Charles Lamb

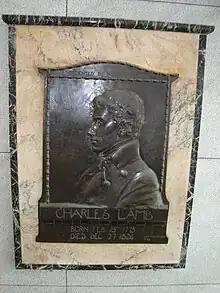
Portrait plaque of Lamb sculpted by George Frampton

In the first years of the 19th century, Lamb began a fruitful literary cooperation with his sister Mary. Together they wrote at least three books for William Godwin's Juvenile Library. The most successful of these was "Tales From Shakespeare", which ran through two editions for Godwin and has been published dozens of times in countless editions ever since. The book contains artful prose summaries of some of Shakespeare's most well-loved works. According to Lamb, he worked primarily on Shakespeare's tragedies, while Mary focused mainly on the comedies.